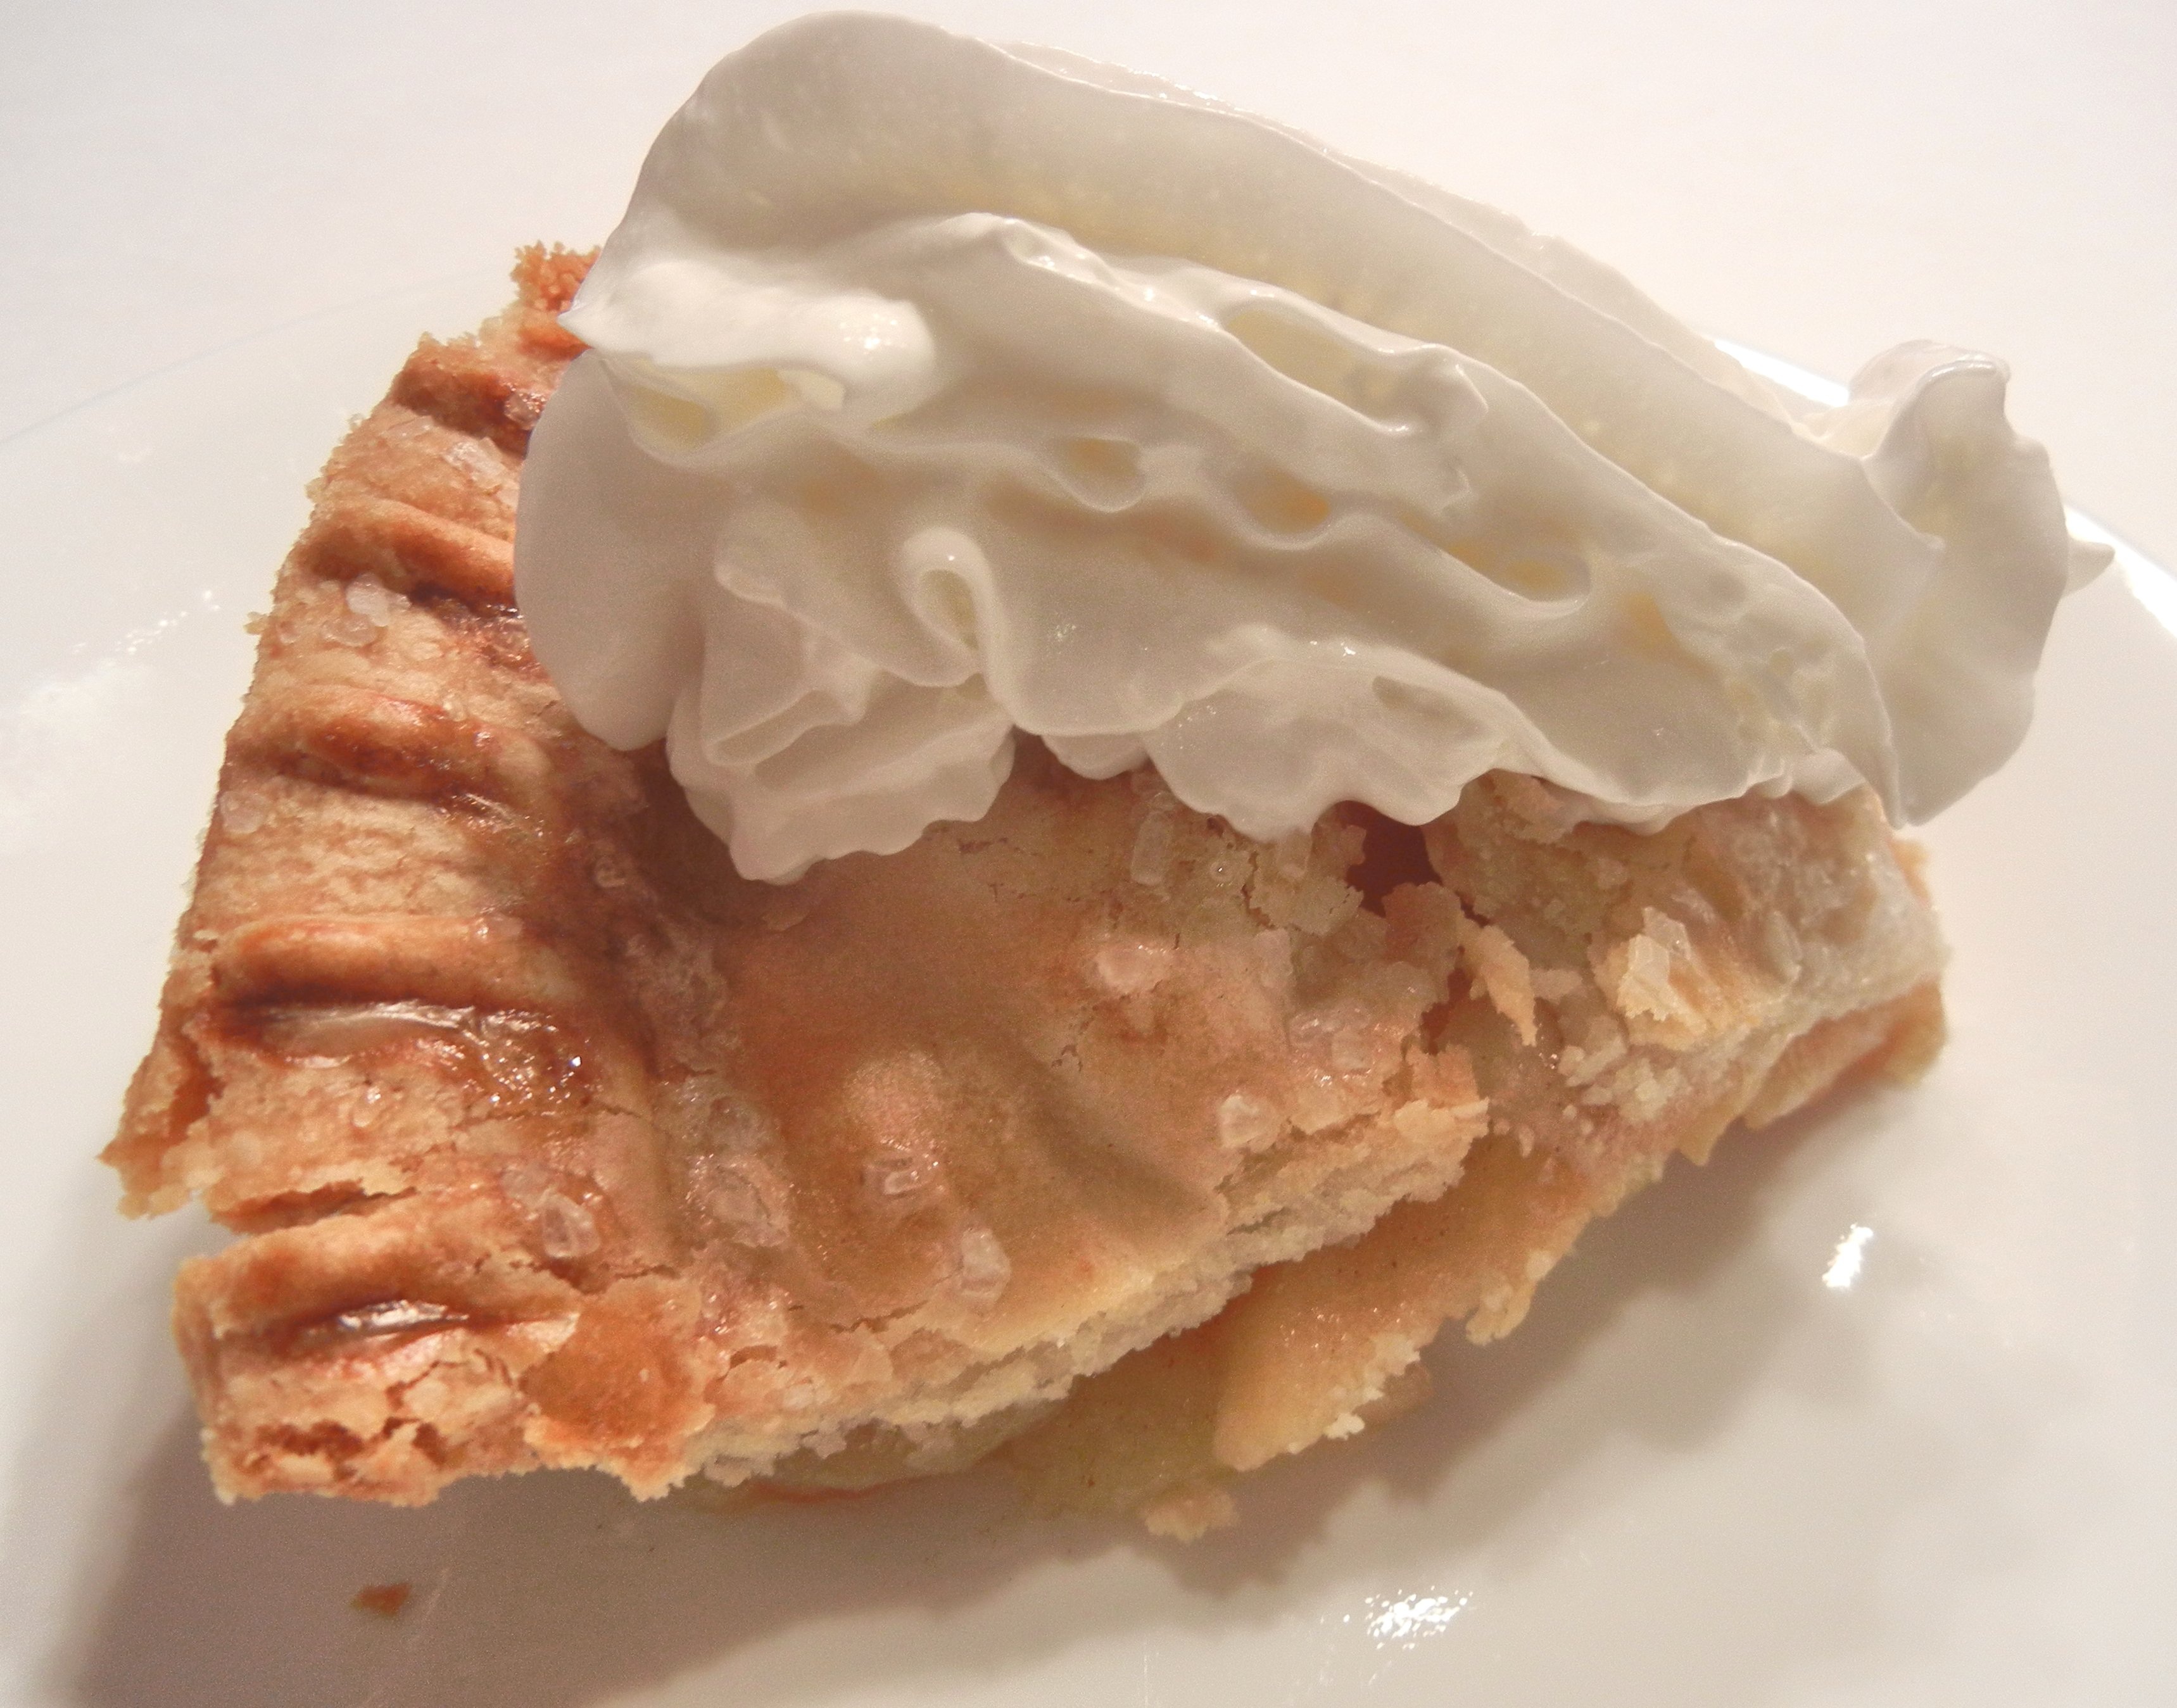
dish, meal, food, produce, breakfast, dessert, cuisine, pie, pastry, whipped cream, icing, baked goods, flavor, sliced pie